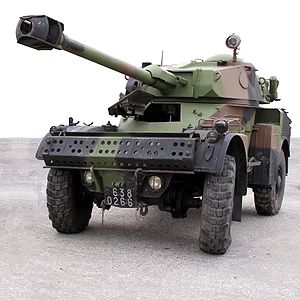
Panservogn
En senere fransk panservogn af typen Panhard AML-90
Panservogne er terrængående, pansrede hjulkøretøjer, der anvendes til opklaringsopgaver, og kamp mod let bevæbnede styrker. Civilt vil pansrede limousiner og pengetransporter omtales som panserbiler.